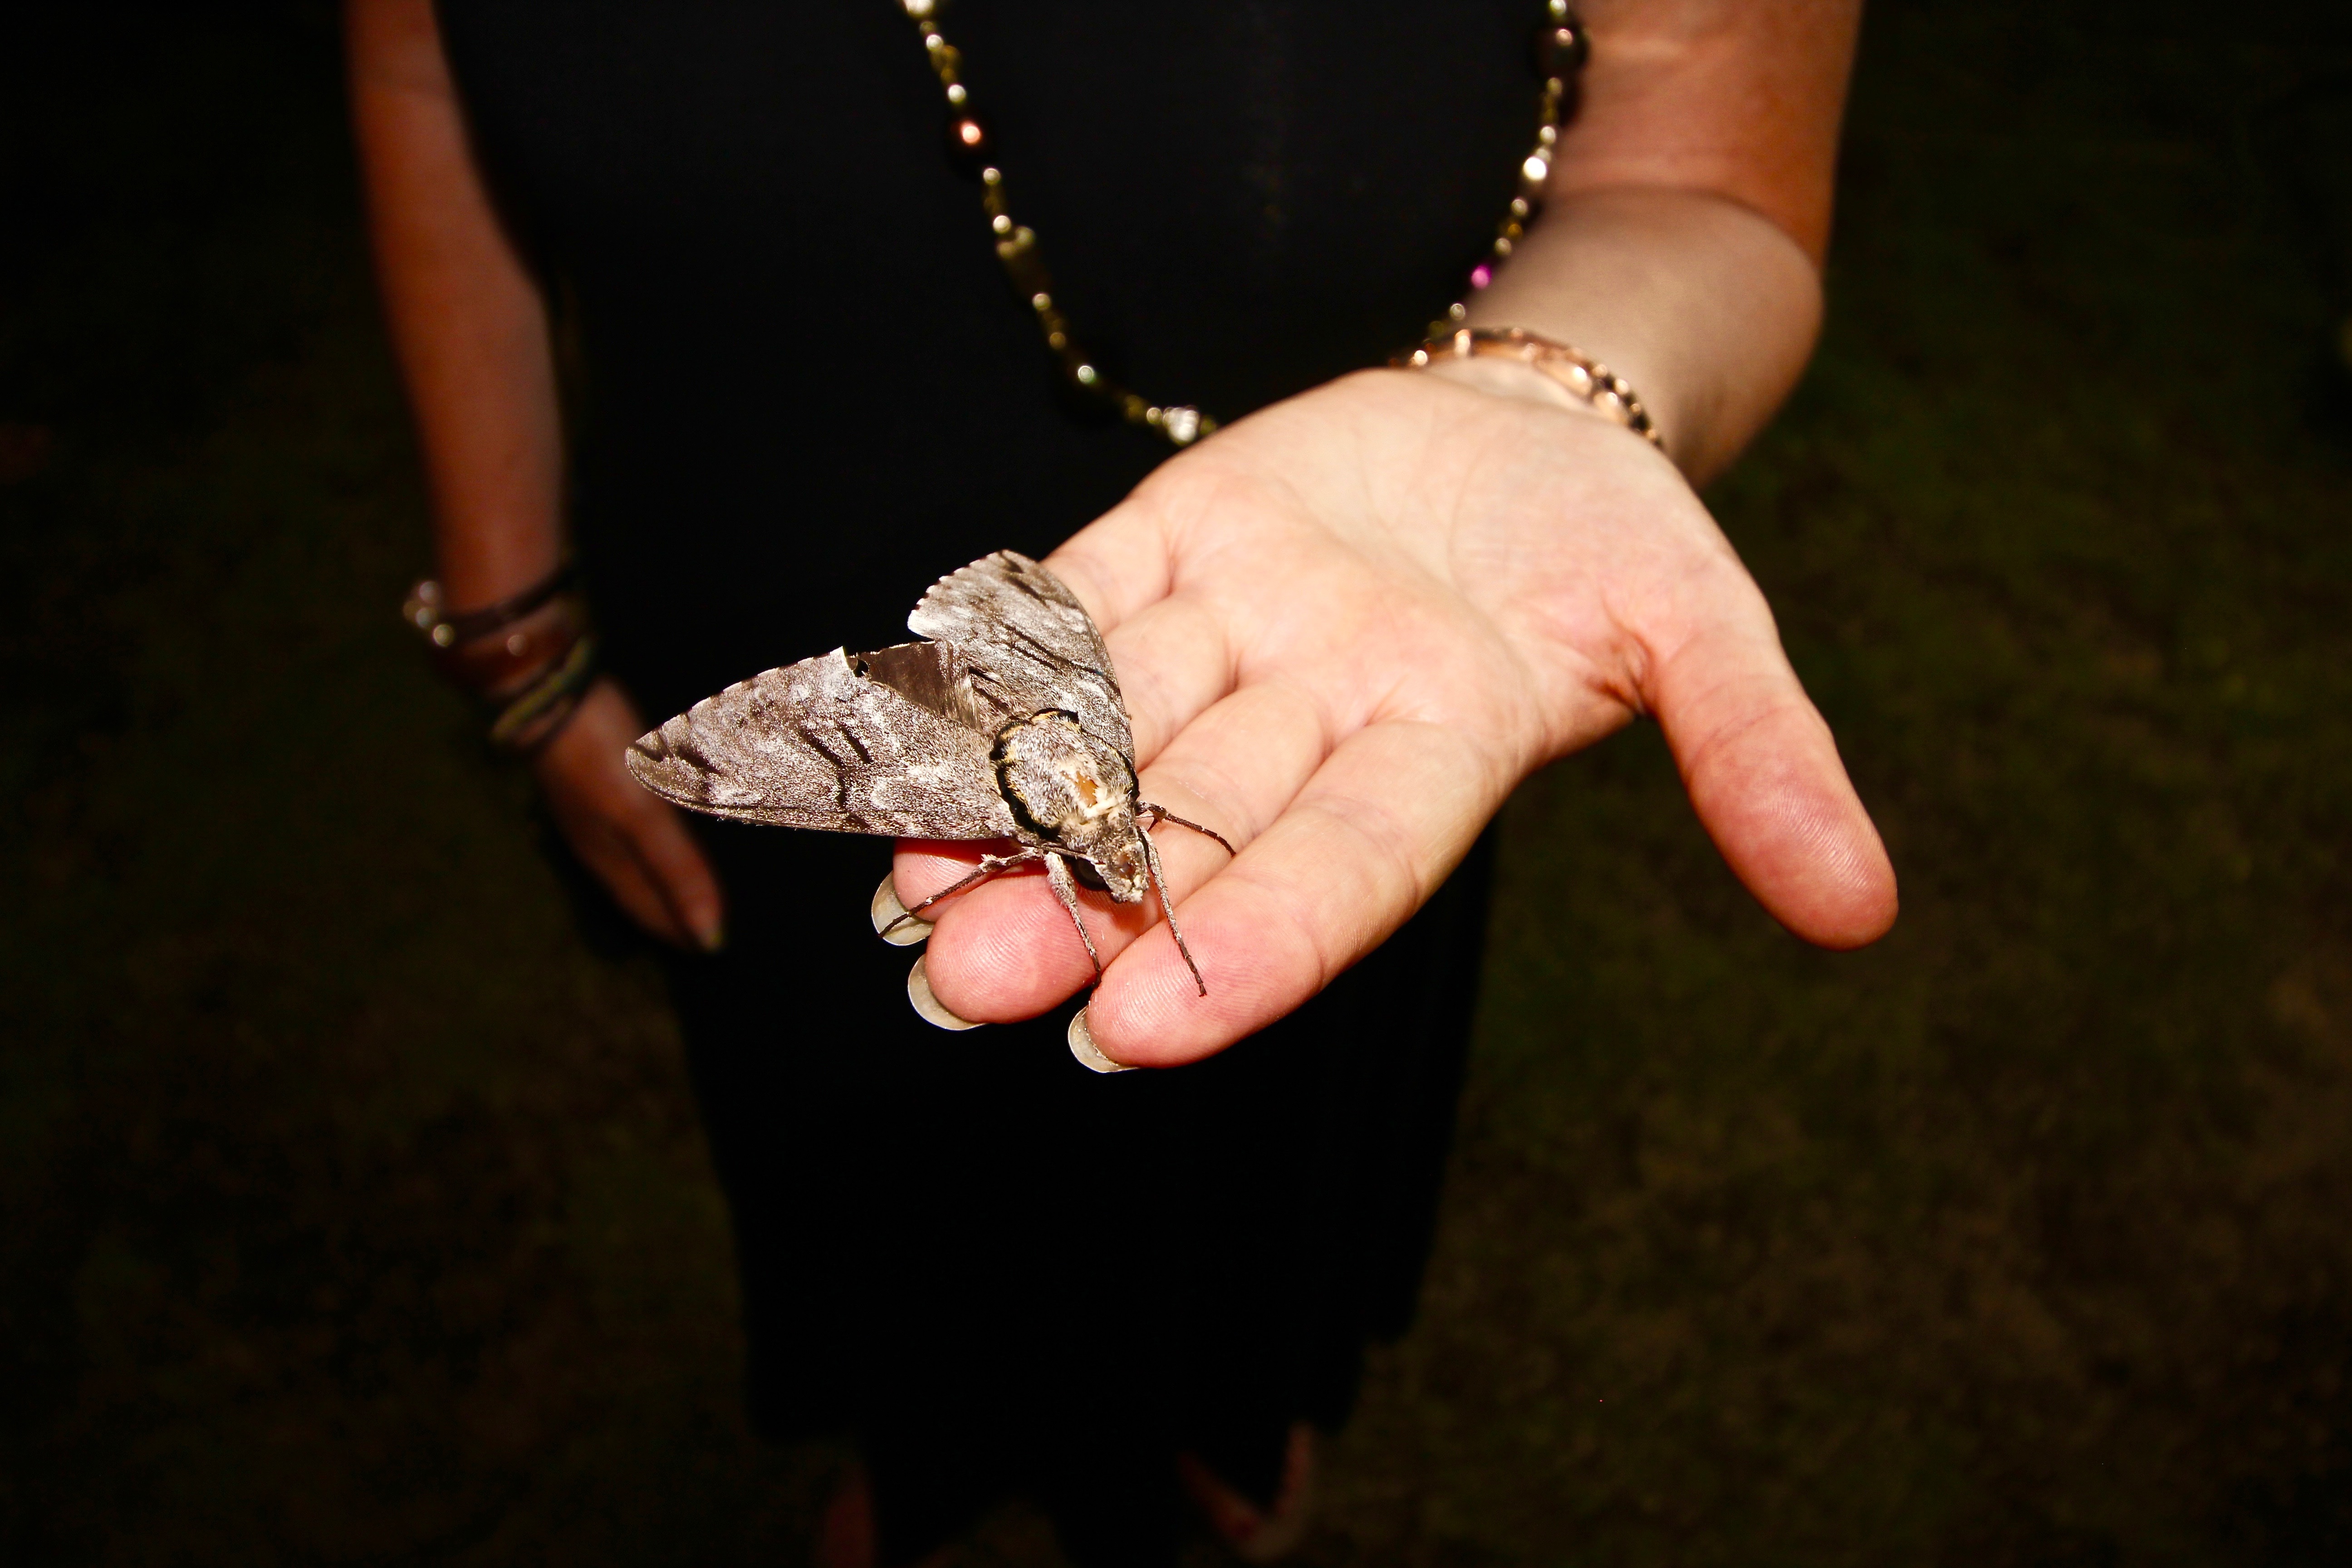
hand, finger, jewellery, sense, fashion accessory